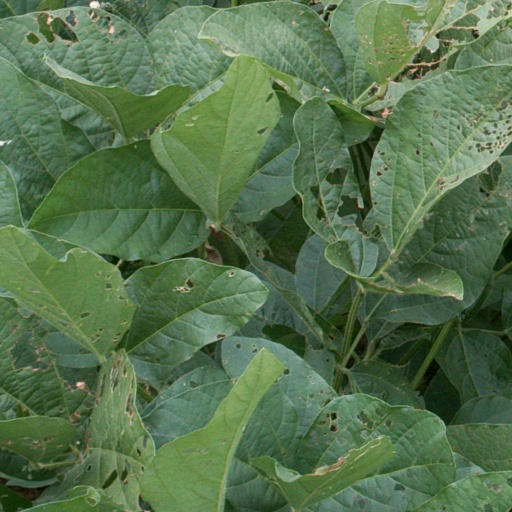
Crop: soybean